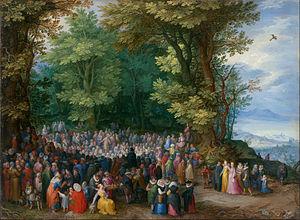
Le Notre Père est une prière chrétienne à Dieu considéré comme le père des hommes. Il s'agit de la prière la plus répandue parmi les chrétiens, car, d'après le Nouveau Testament, elle a été enseignée par Jésus lui-même à ses apôtres.
Lectio brevior potior est une formule latine signifiant « [de deux leçons] la plus courte est la meilleure ». « Leçon », dans cet emploi, désigne l'interprétation des caractères ou des mots qui se lisent dans la source examinée. Lectio est le substantif correspondant au verbe legere « lire ».